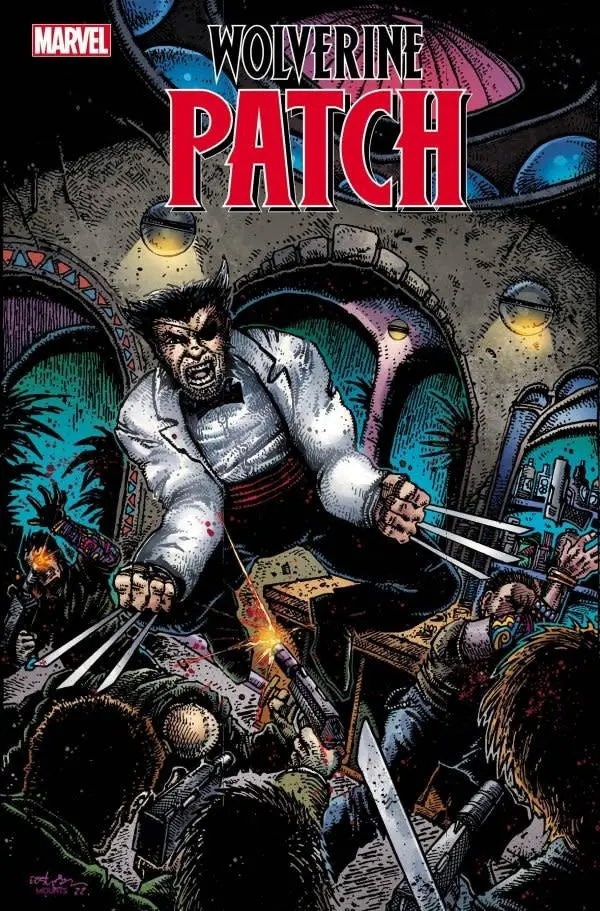
Wolverine: Patch #03
PATCH is caught between the KRASNYS, GENERAL COY'S forces, Russian paramilitary forces and S.H.I.E.L.D.! But only one is the Best There Is At What He Does…and what he does isn't very nice! Good thing warfare ain't a nice business… Featuring—a totally surreal visit from JEAN GREY!
Brand: X-Men
Category: Media > Magazines & Newspapers > Magazines